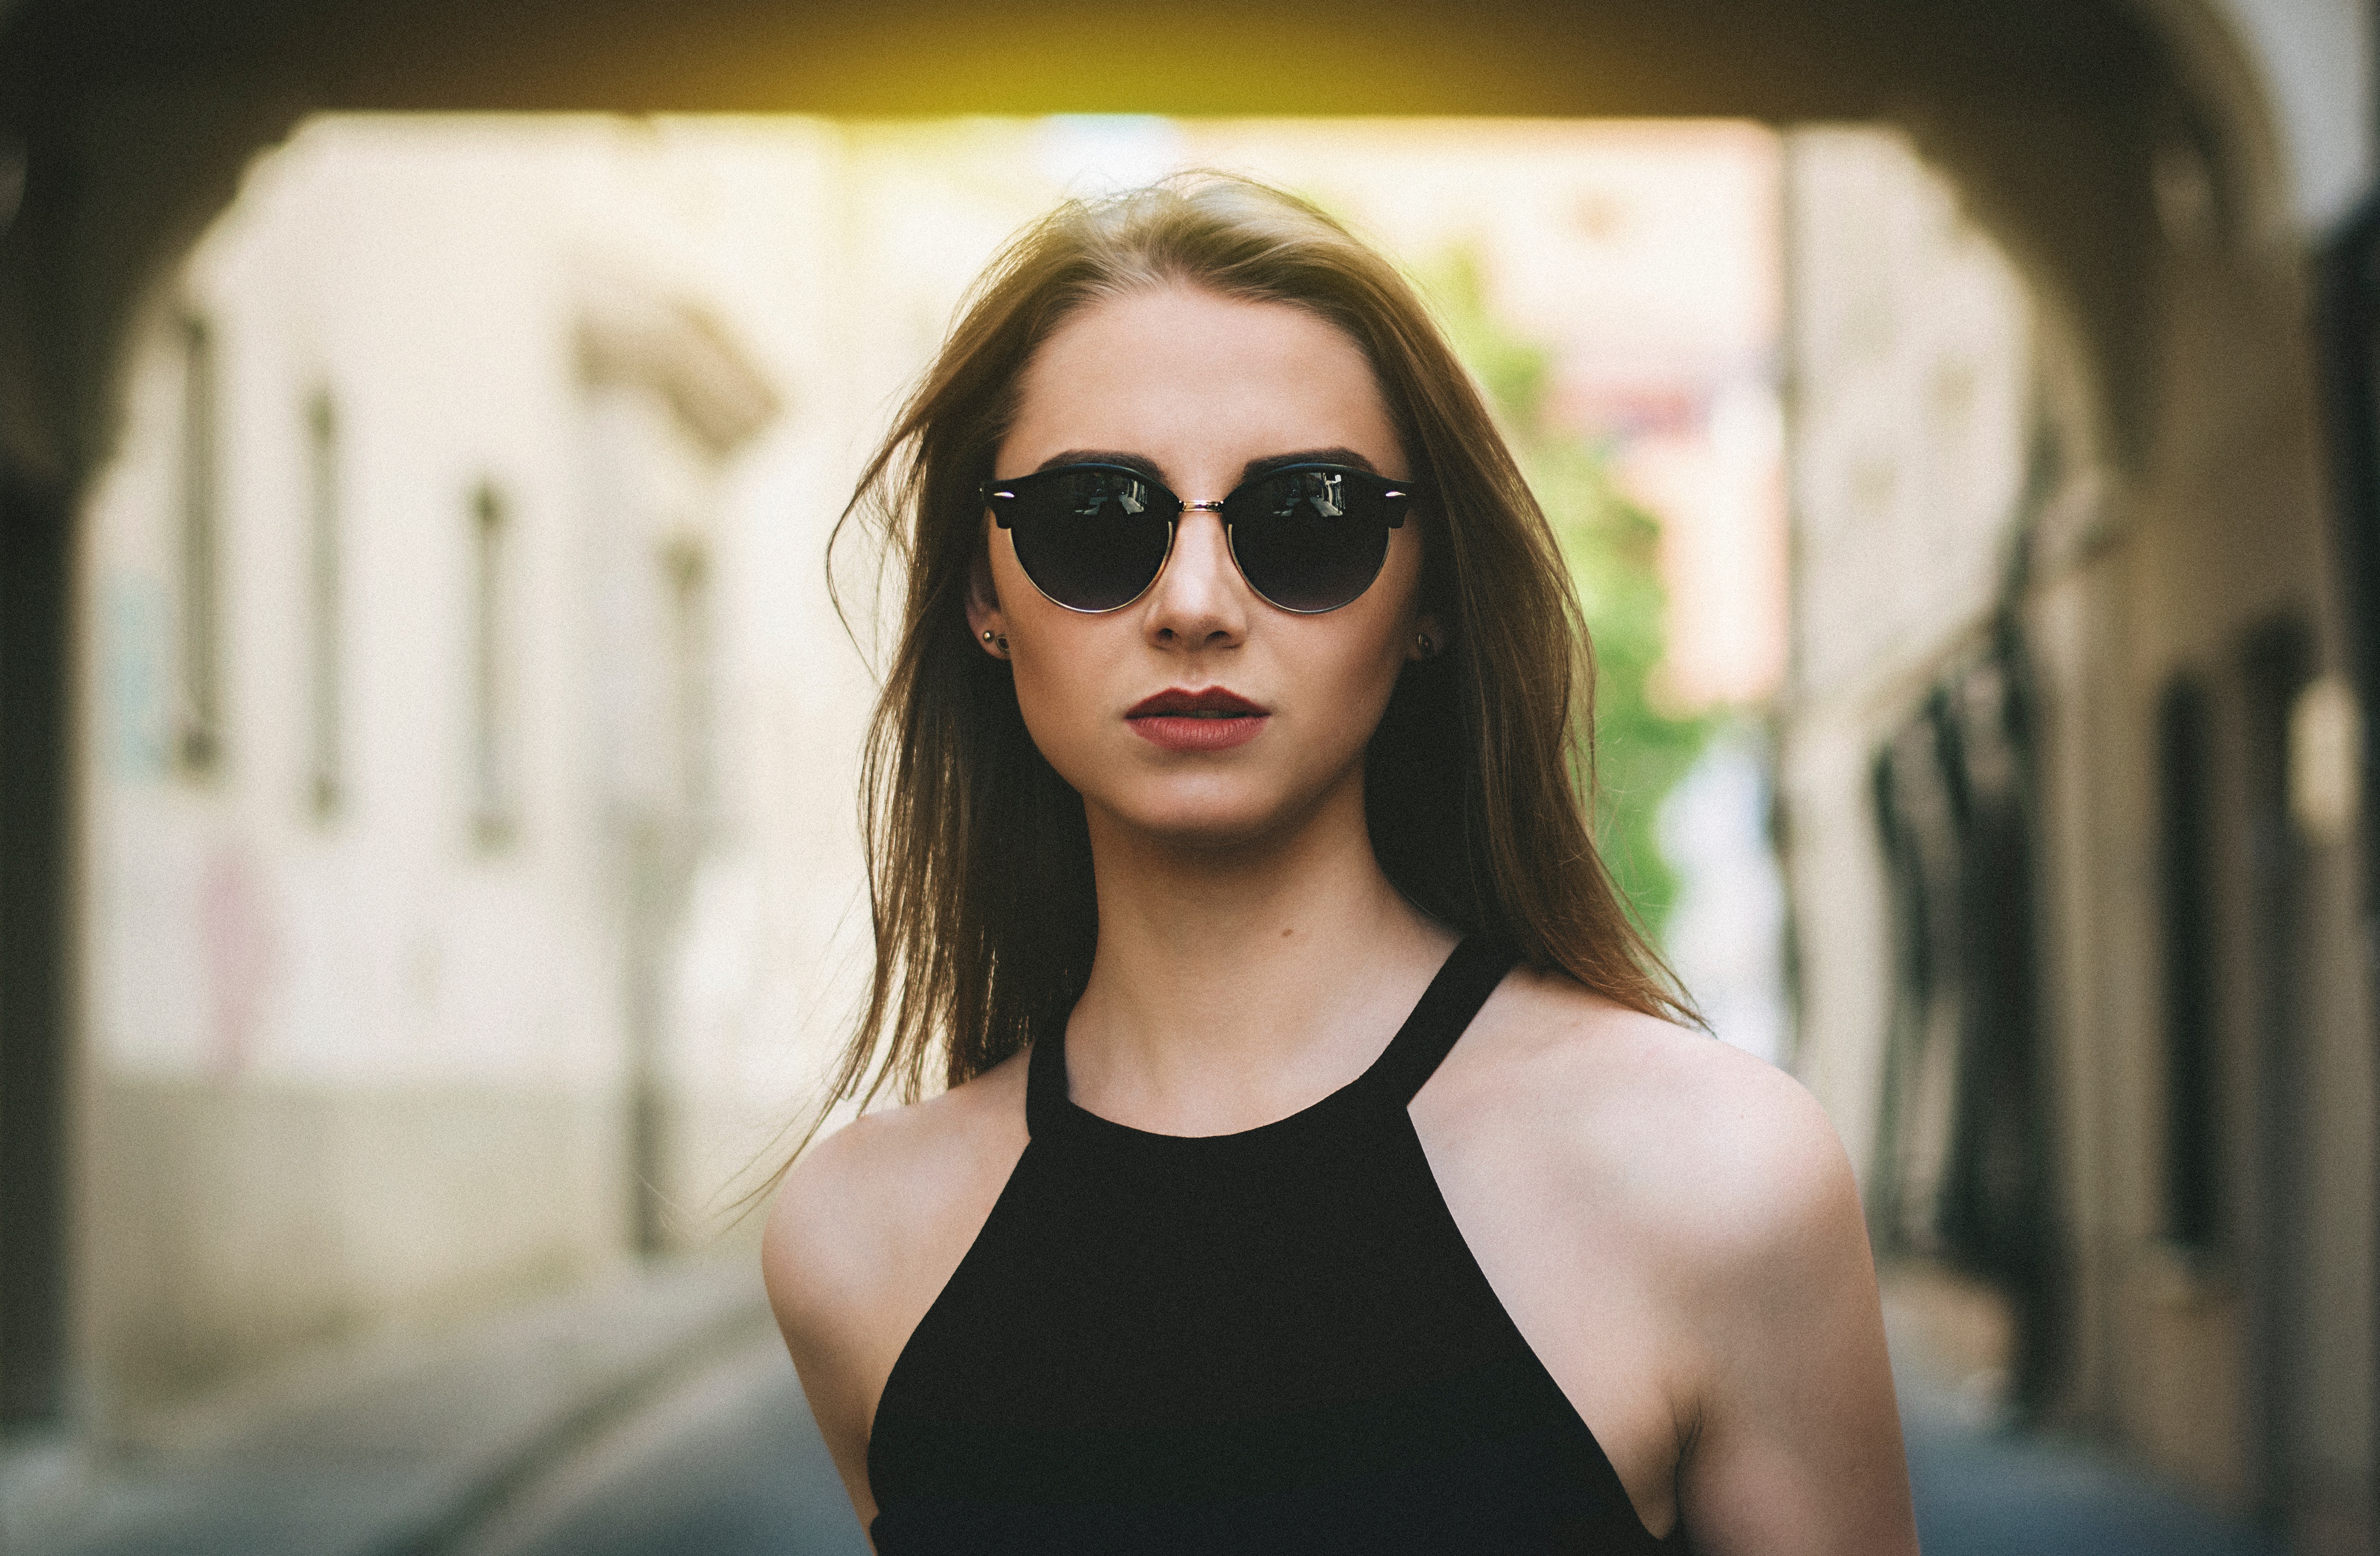
person, girl, woman, hair, photography, portrait, model, spring, color, fashion, black, lady, hairstyle, smile, dress, cool, sunglasses, eye, glasses, head, photograph, skin, eyewear, beauty, blond, organ, photo shoot, brown hair, portrait photography, vision care